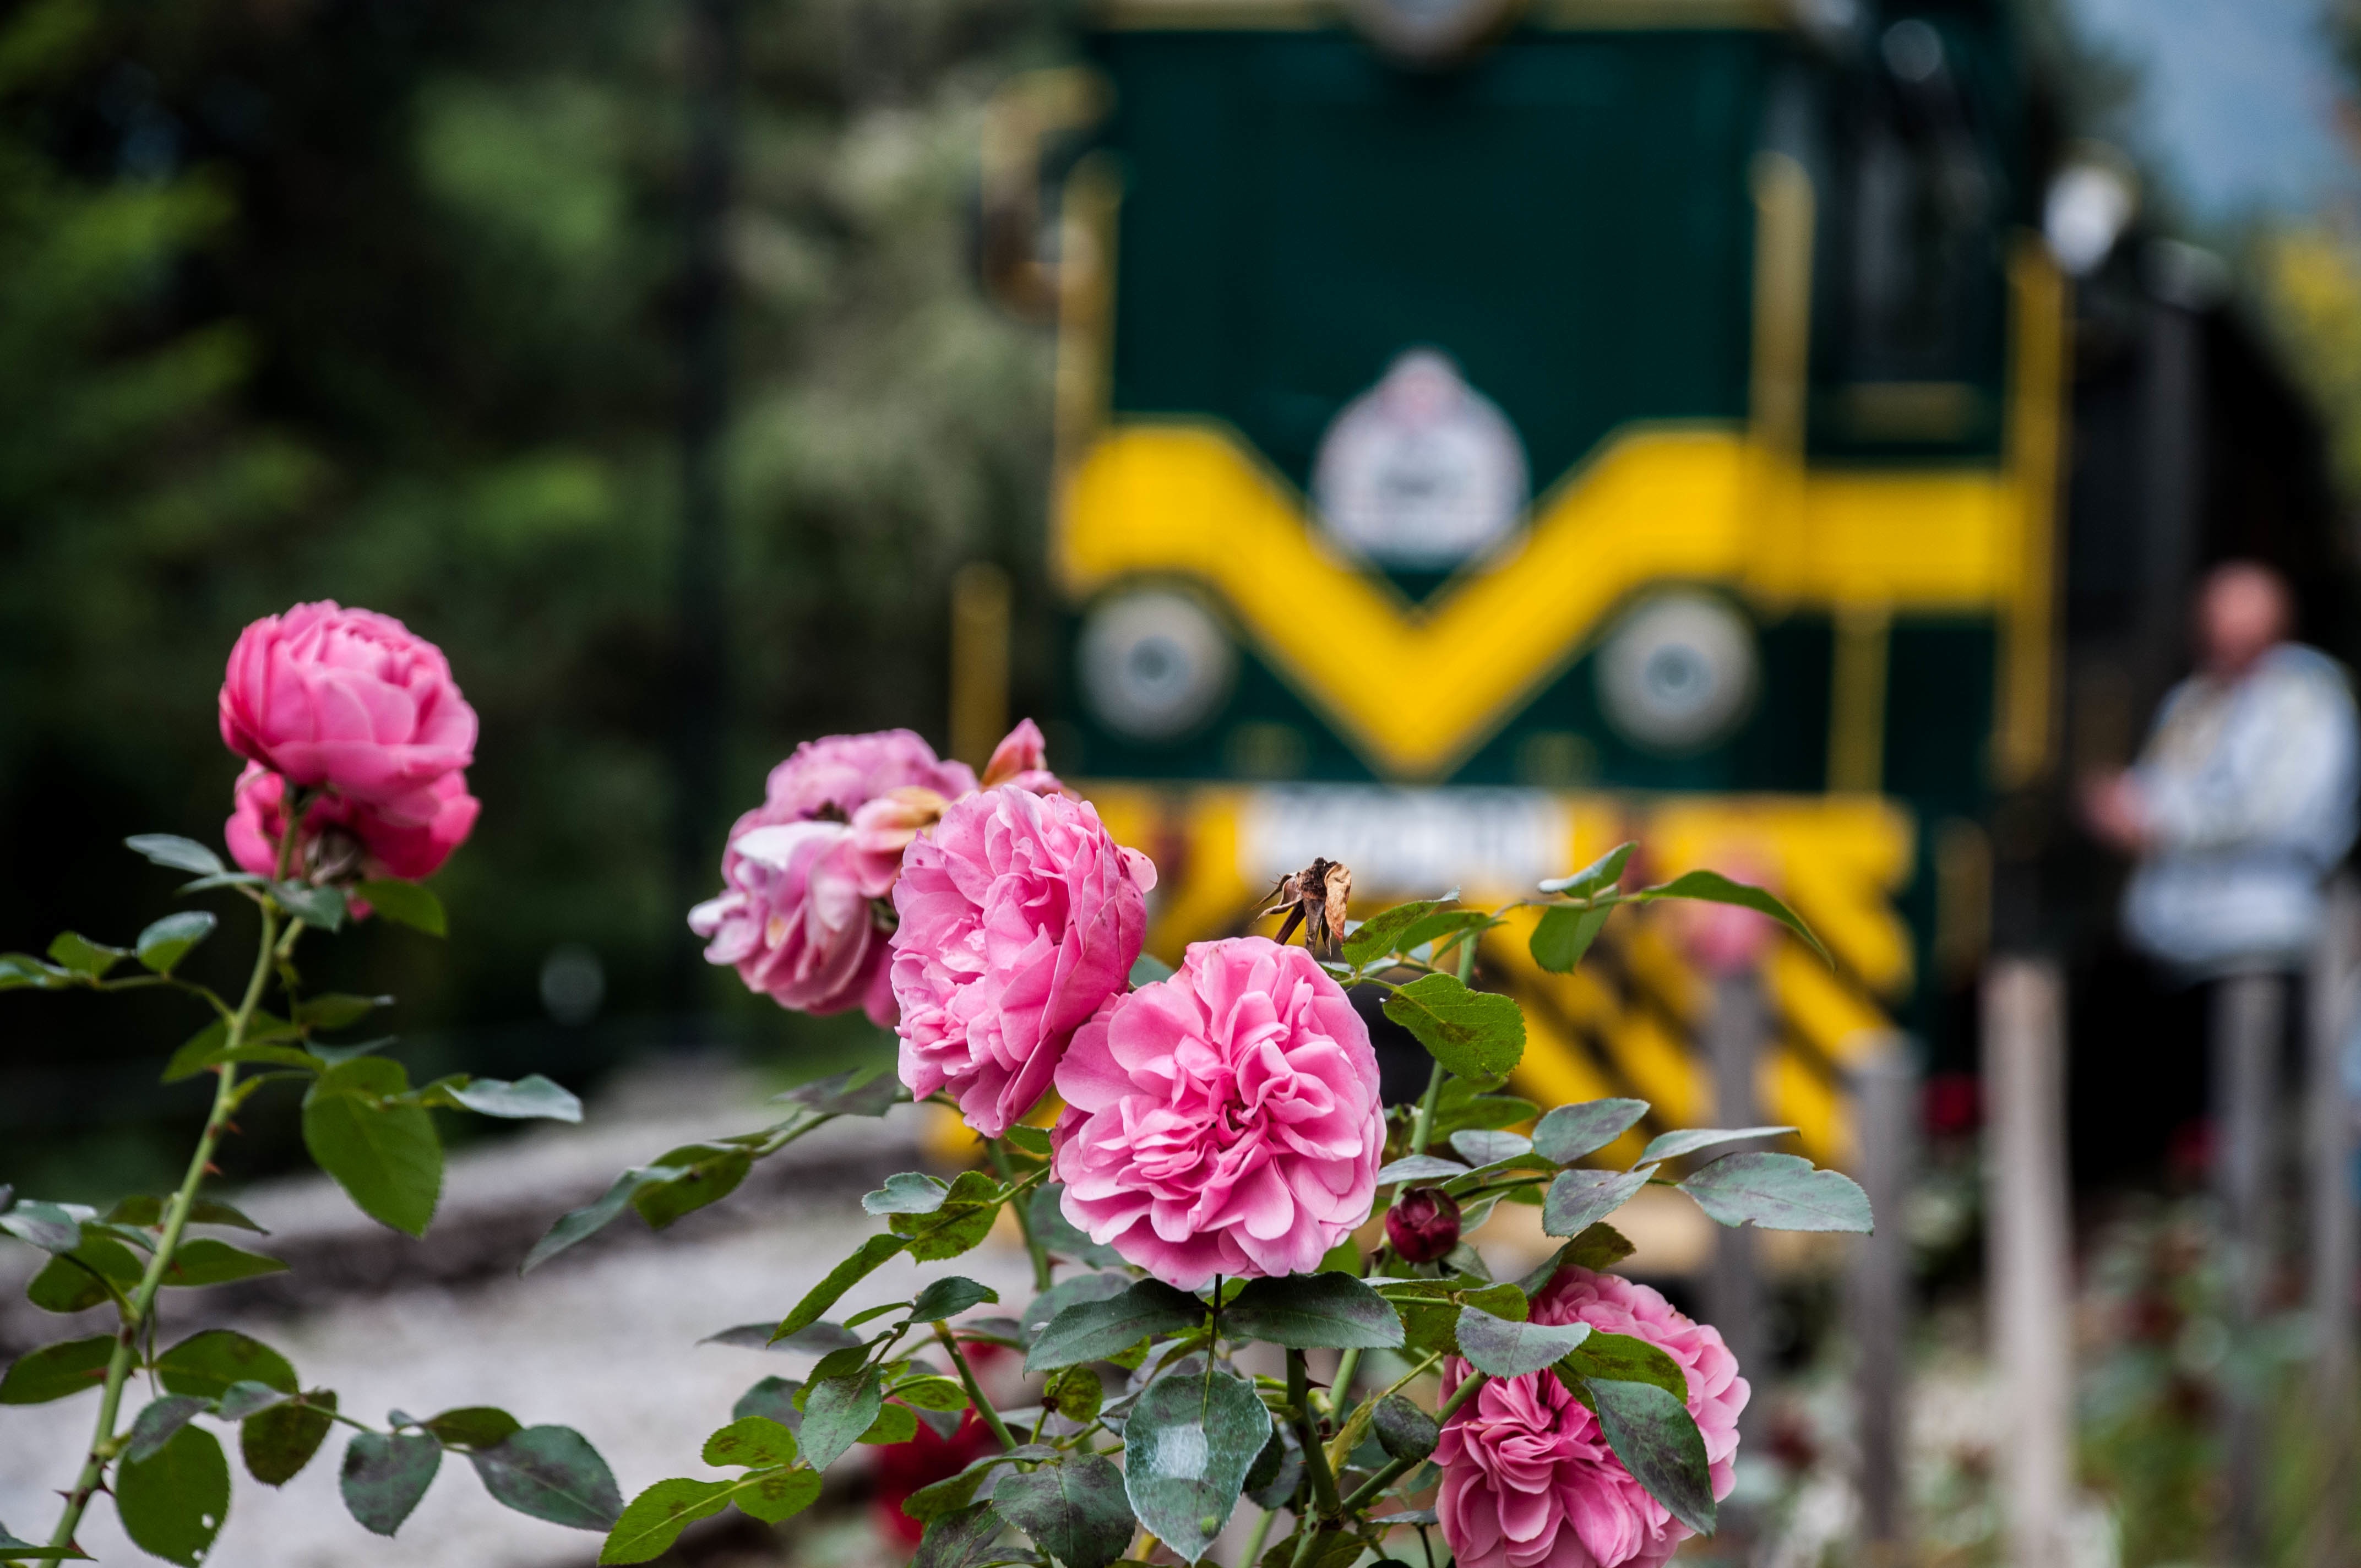
plant, flower, botany, flora, floristry, flowering plant, land plant